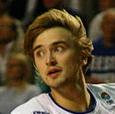
Age: 22